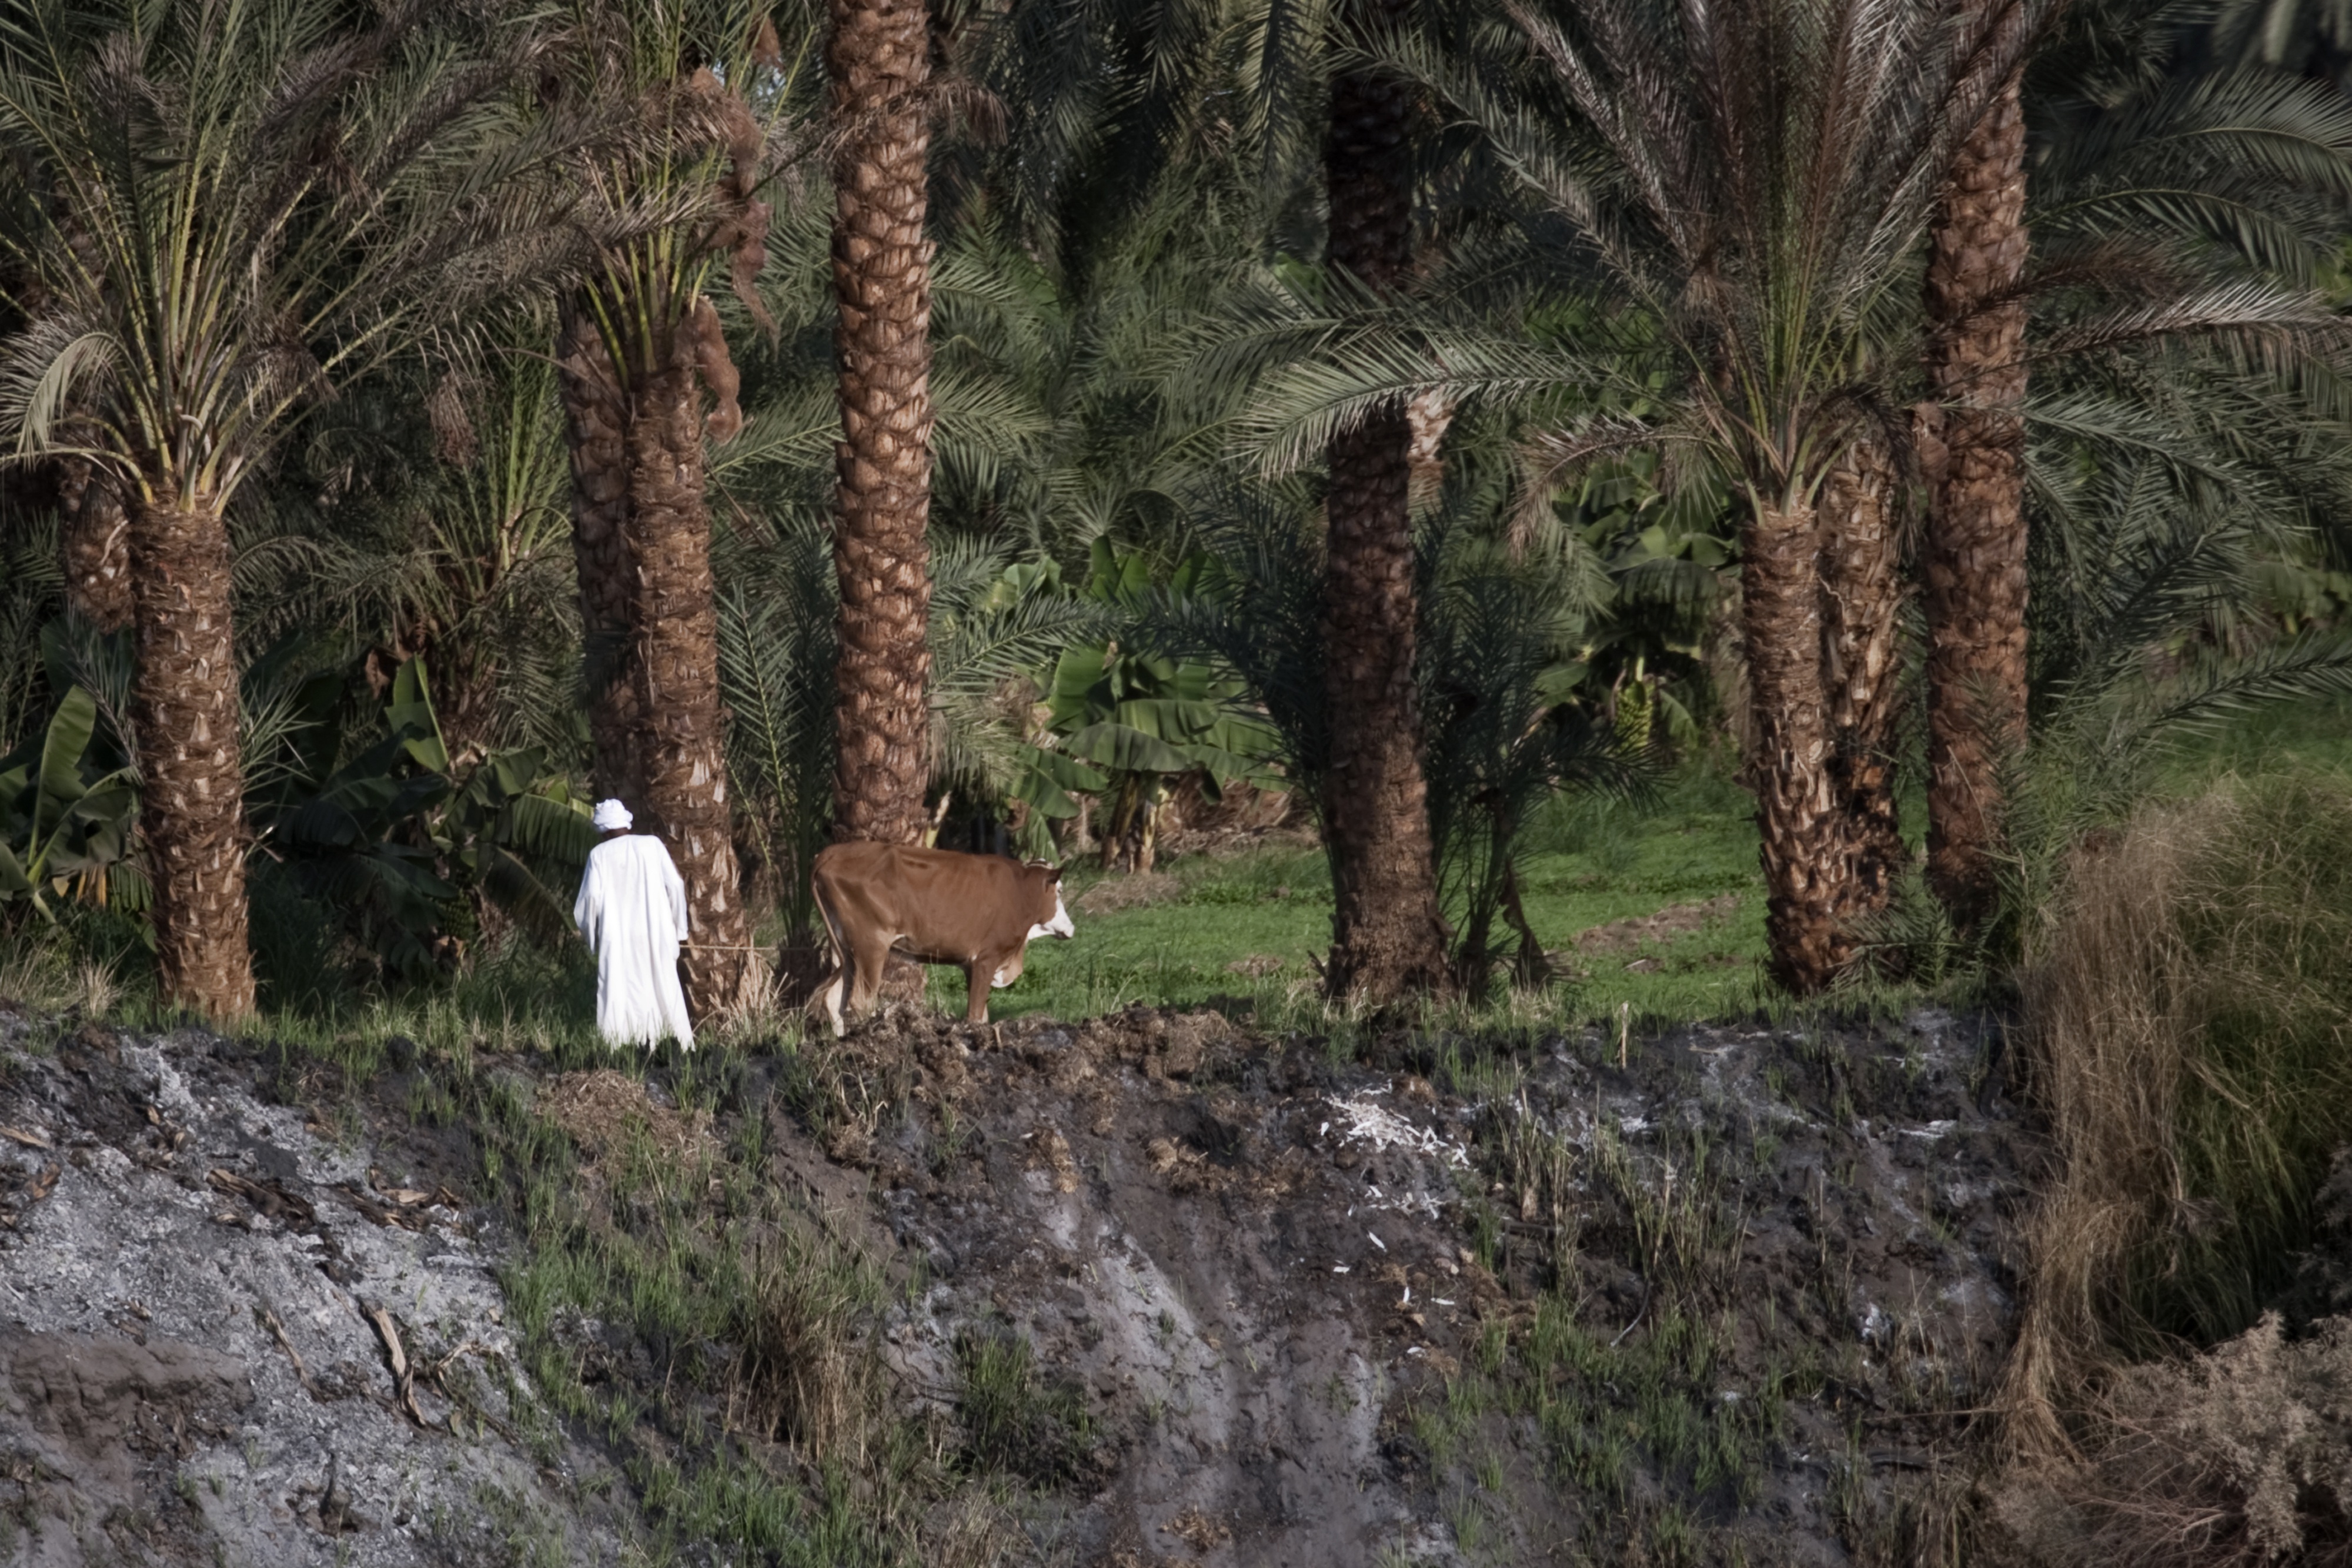
tree, nature, forest, wilderness, plant, countryside, wildlife, rural, green, cattle, jungle, palm, tropical, natural, egypt, woodland, habitat, palm trees, ecosystem, natural environment, woody plant